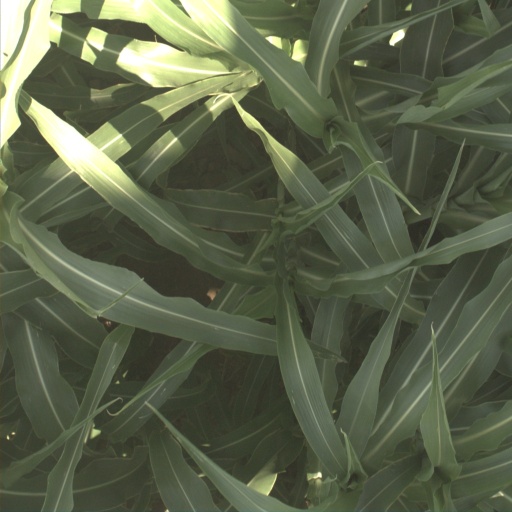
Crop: sorghum